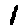
Label: 1